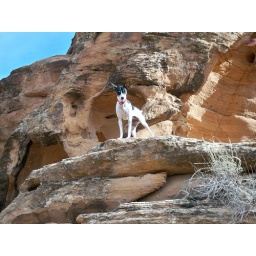
Our dog Reven checking things out while hiking a canyon in Moab, Utah